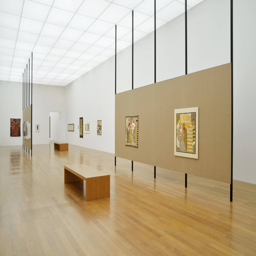
Kunstmuseum Liechtenstein